Conservation-reliant species

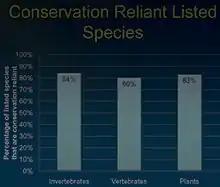
Percentages of United States listed species which are conservation-reliant

Conservation-reliant species are animal or plant species that require continuing species-specific wildlife management intervention such as predator control, habitat management and parasite control to survive, even when a self-sustainable recovery in population is achieved.